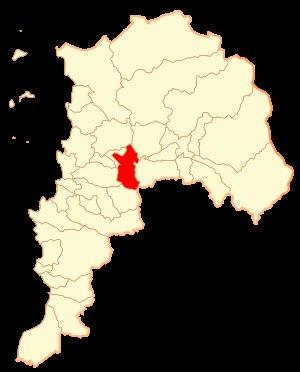
Hijuelas est une ville et commune du Chili dans la province de Quillota, elle-même située dans la région de Valparaiso.